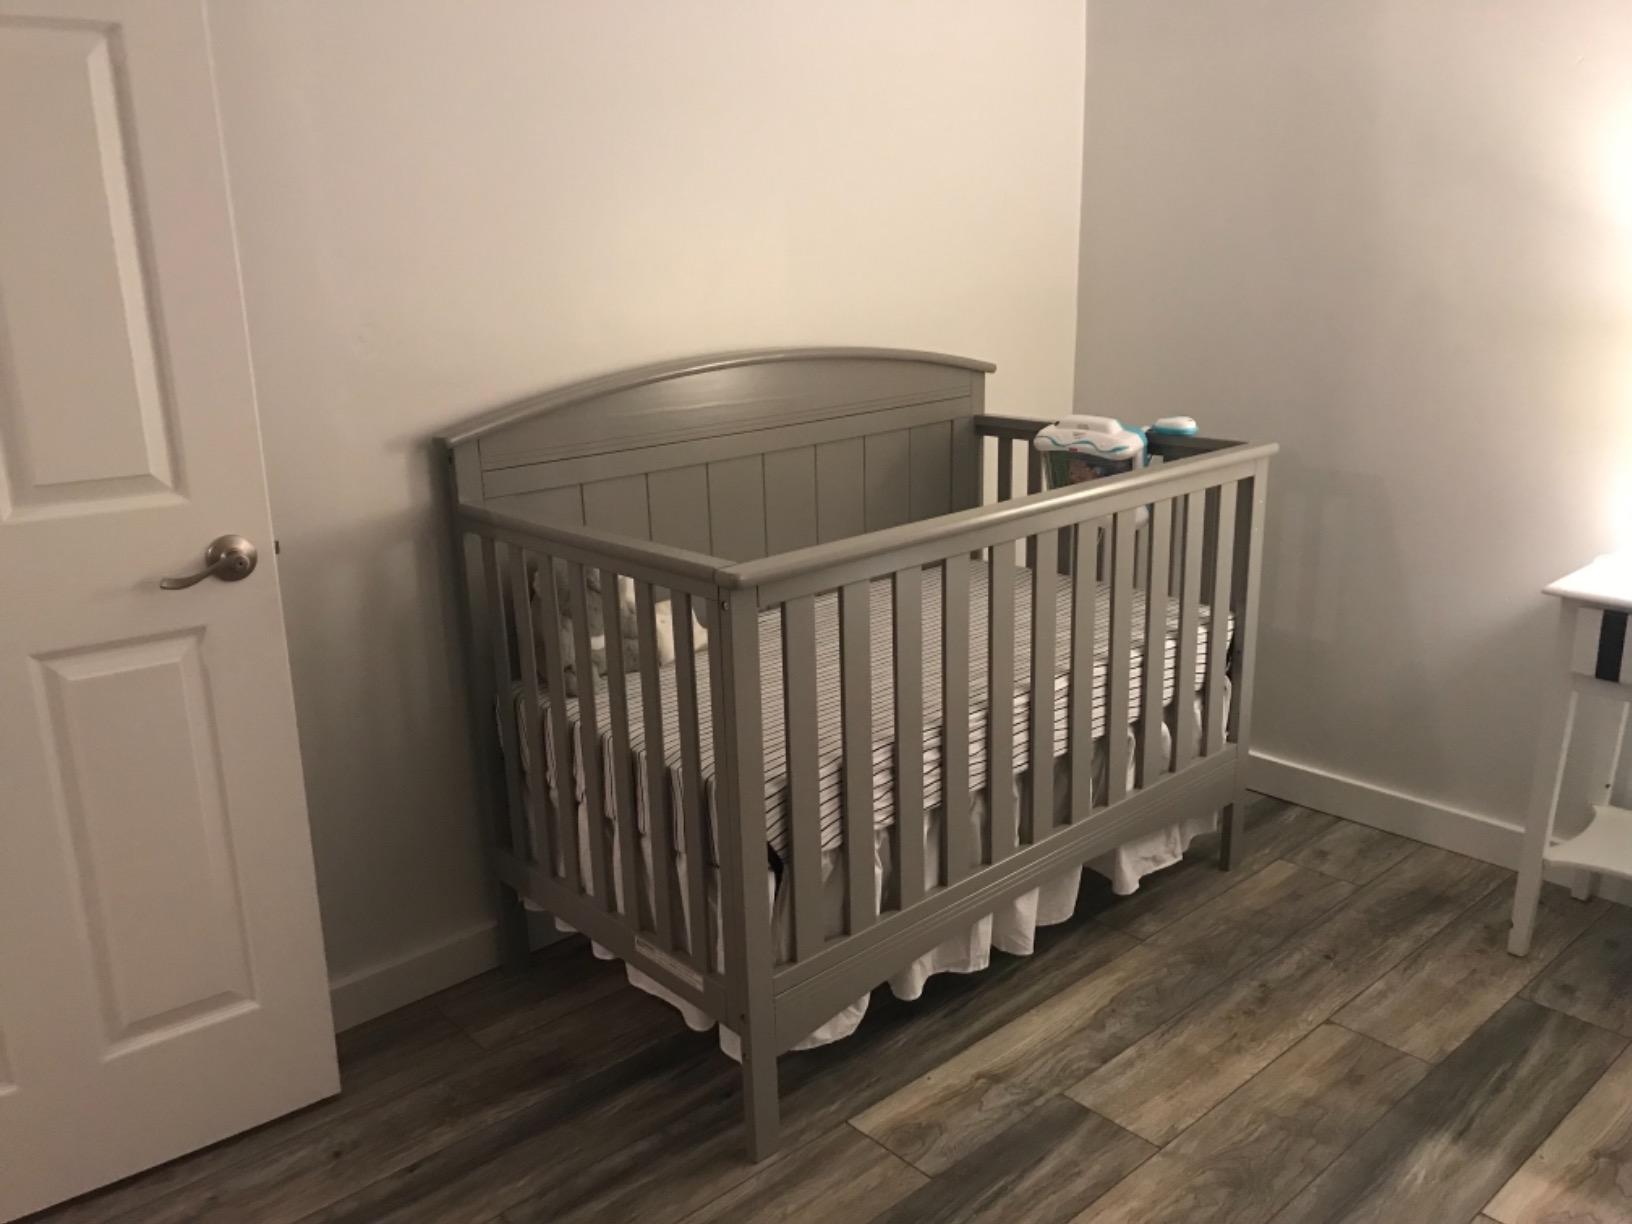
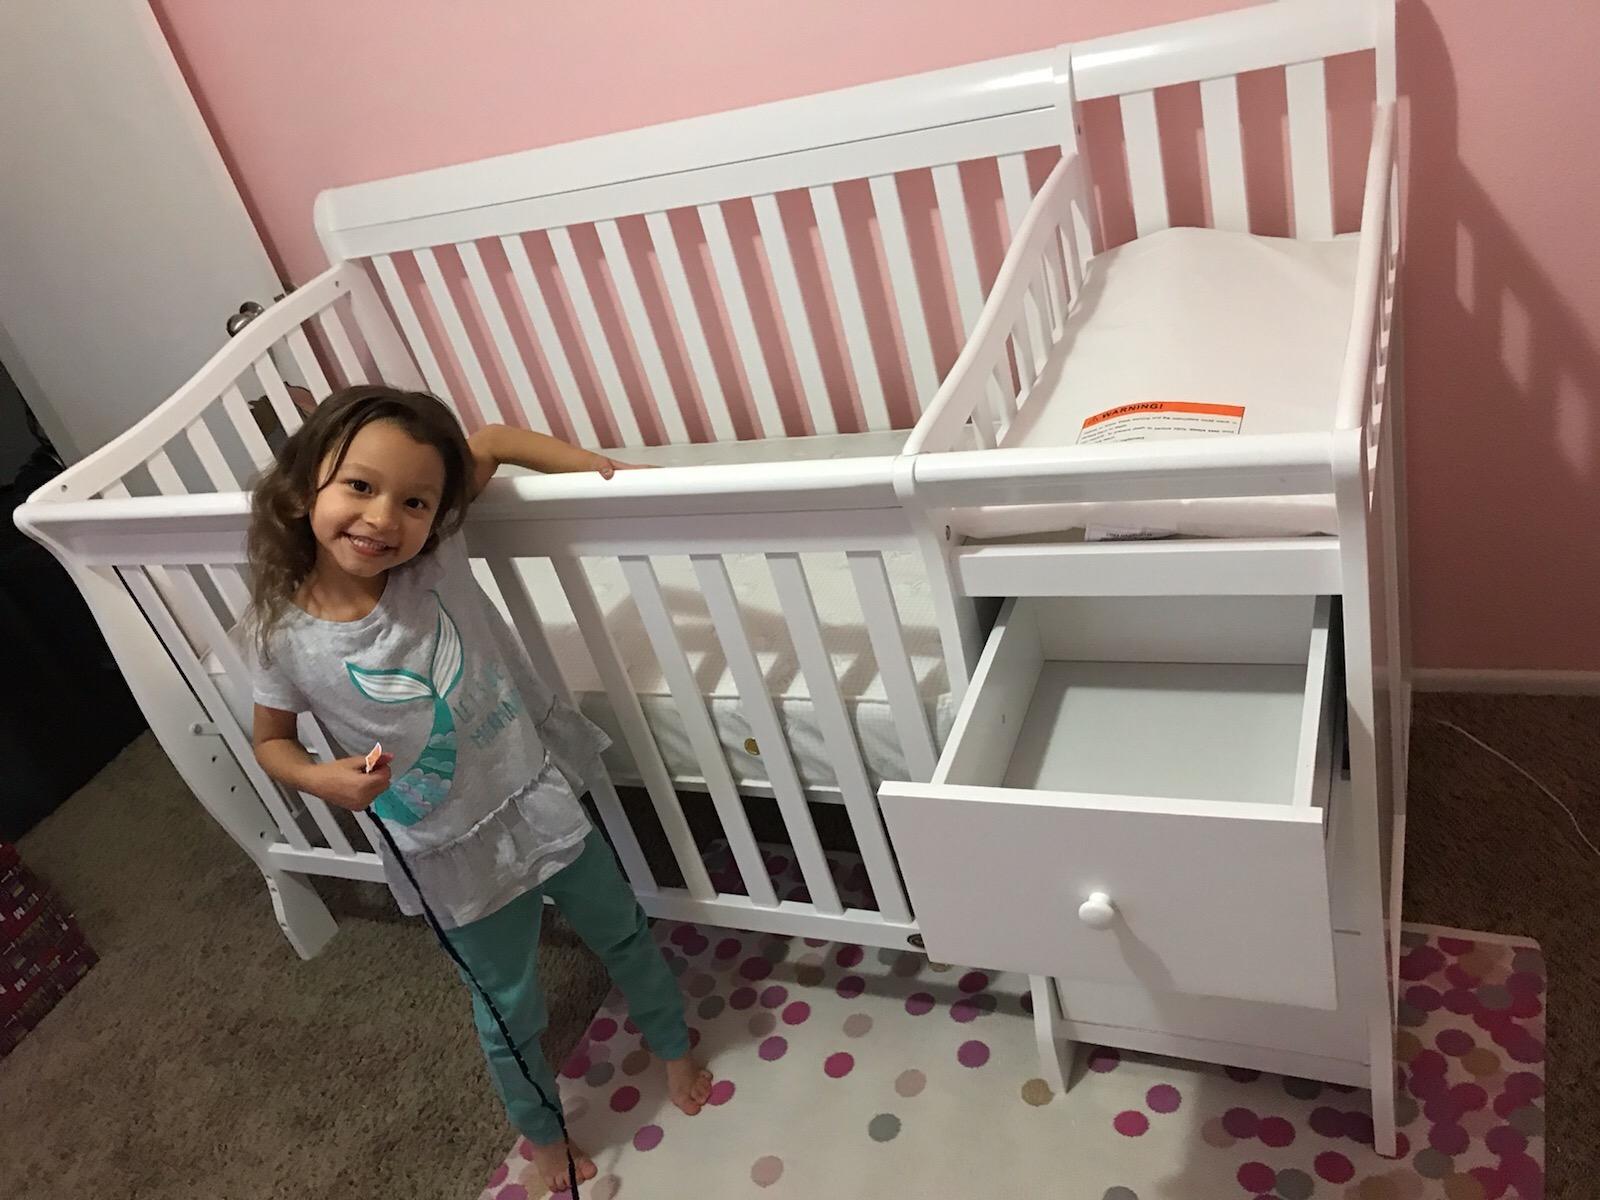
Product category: products_crib
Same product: no